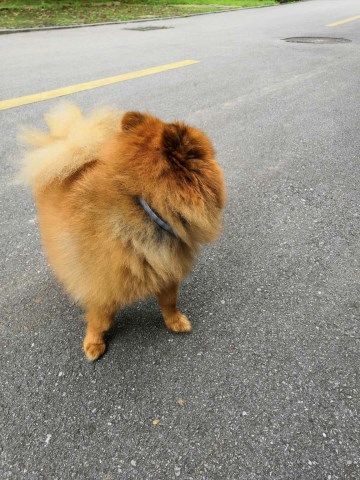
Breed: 1936-n000005-Pomeranian